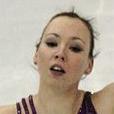
Age: 23